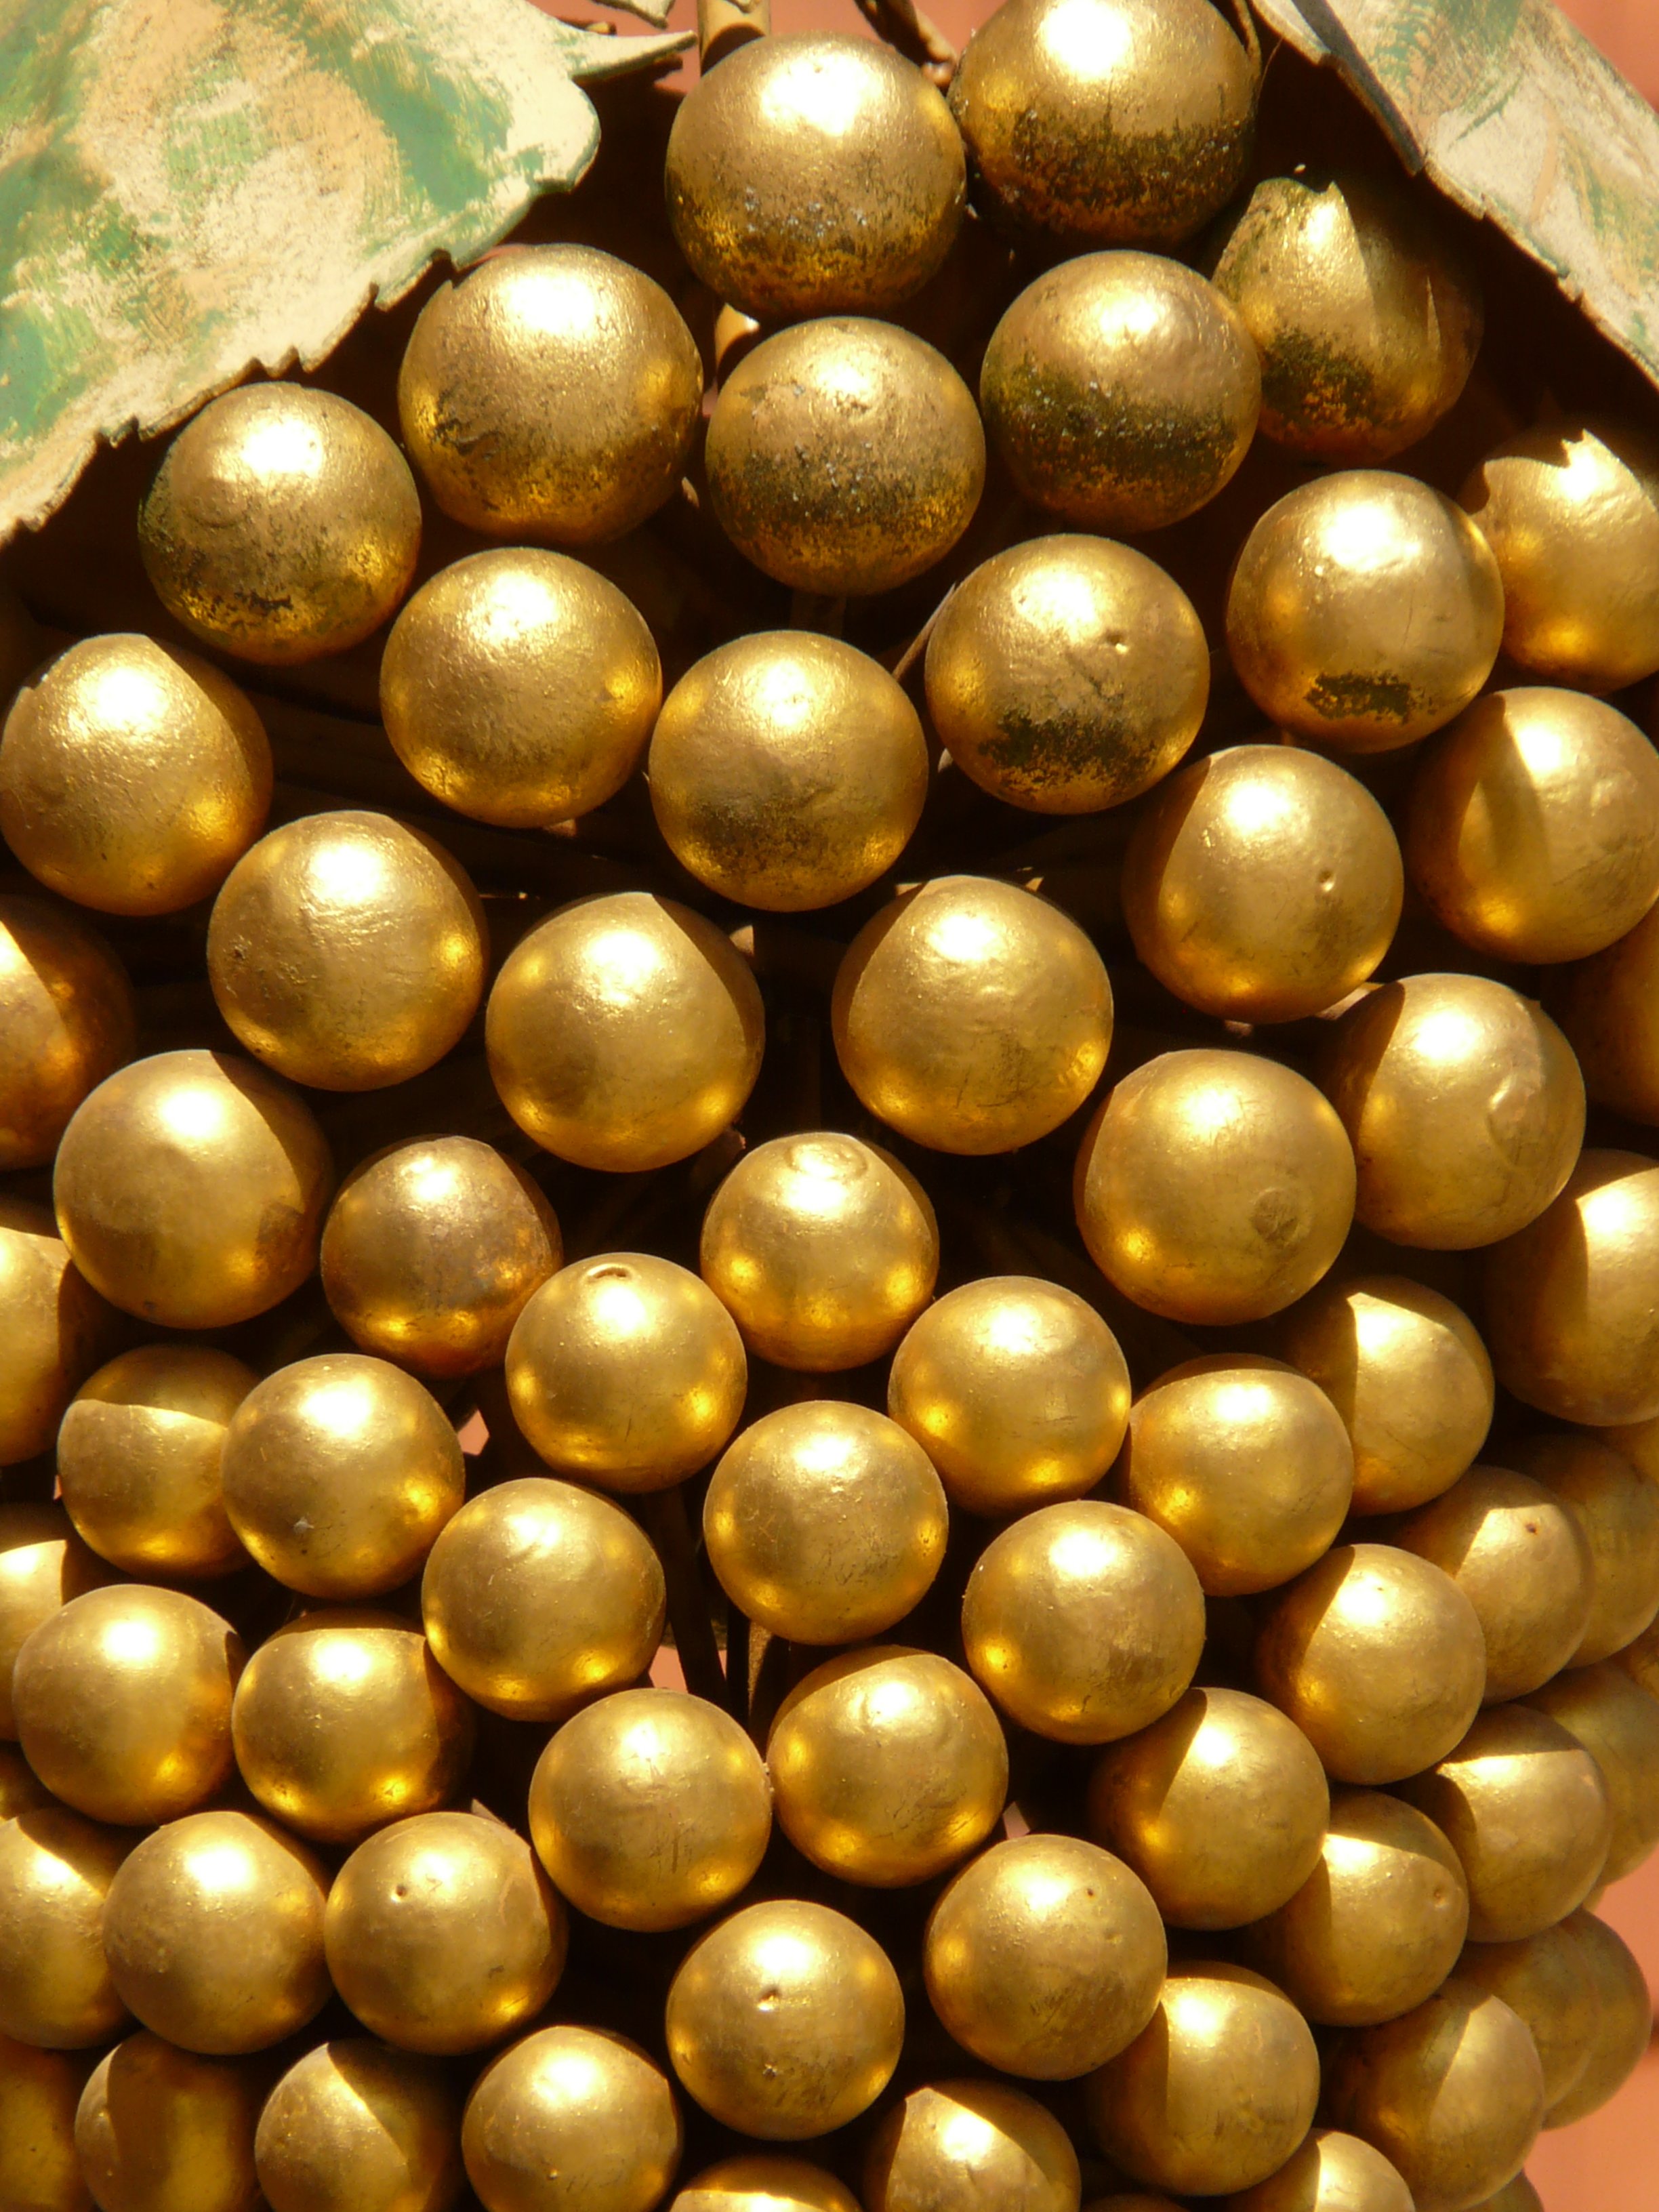
grape, wine, food, produce, metal, material, gold, grapes, gasthof, to grape